Sami Callihan

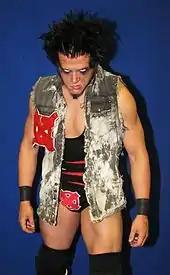
Callihan in 2010

Callihan made his CZW debut at "Summer School" on June 14, 2008. At the 2008 Chri$ Ca$h Memorial Show, he won the Chri$ Ca$h Memorial Battle Royal. He defeated LuFisto to earn a spot in the main event at "Cage Of Death X".